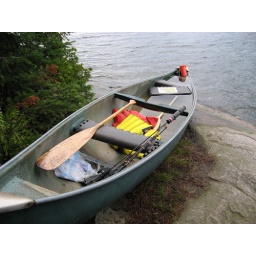
The water in the canoe was from the storm. It was probably the weight of the water that kept the boat from blowing away.